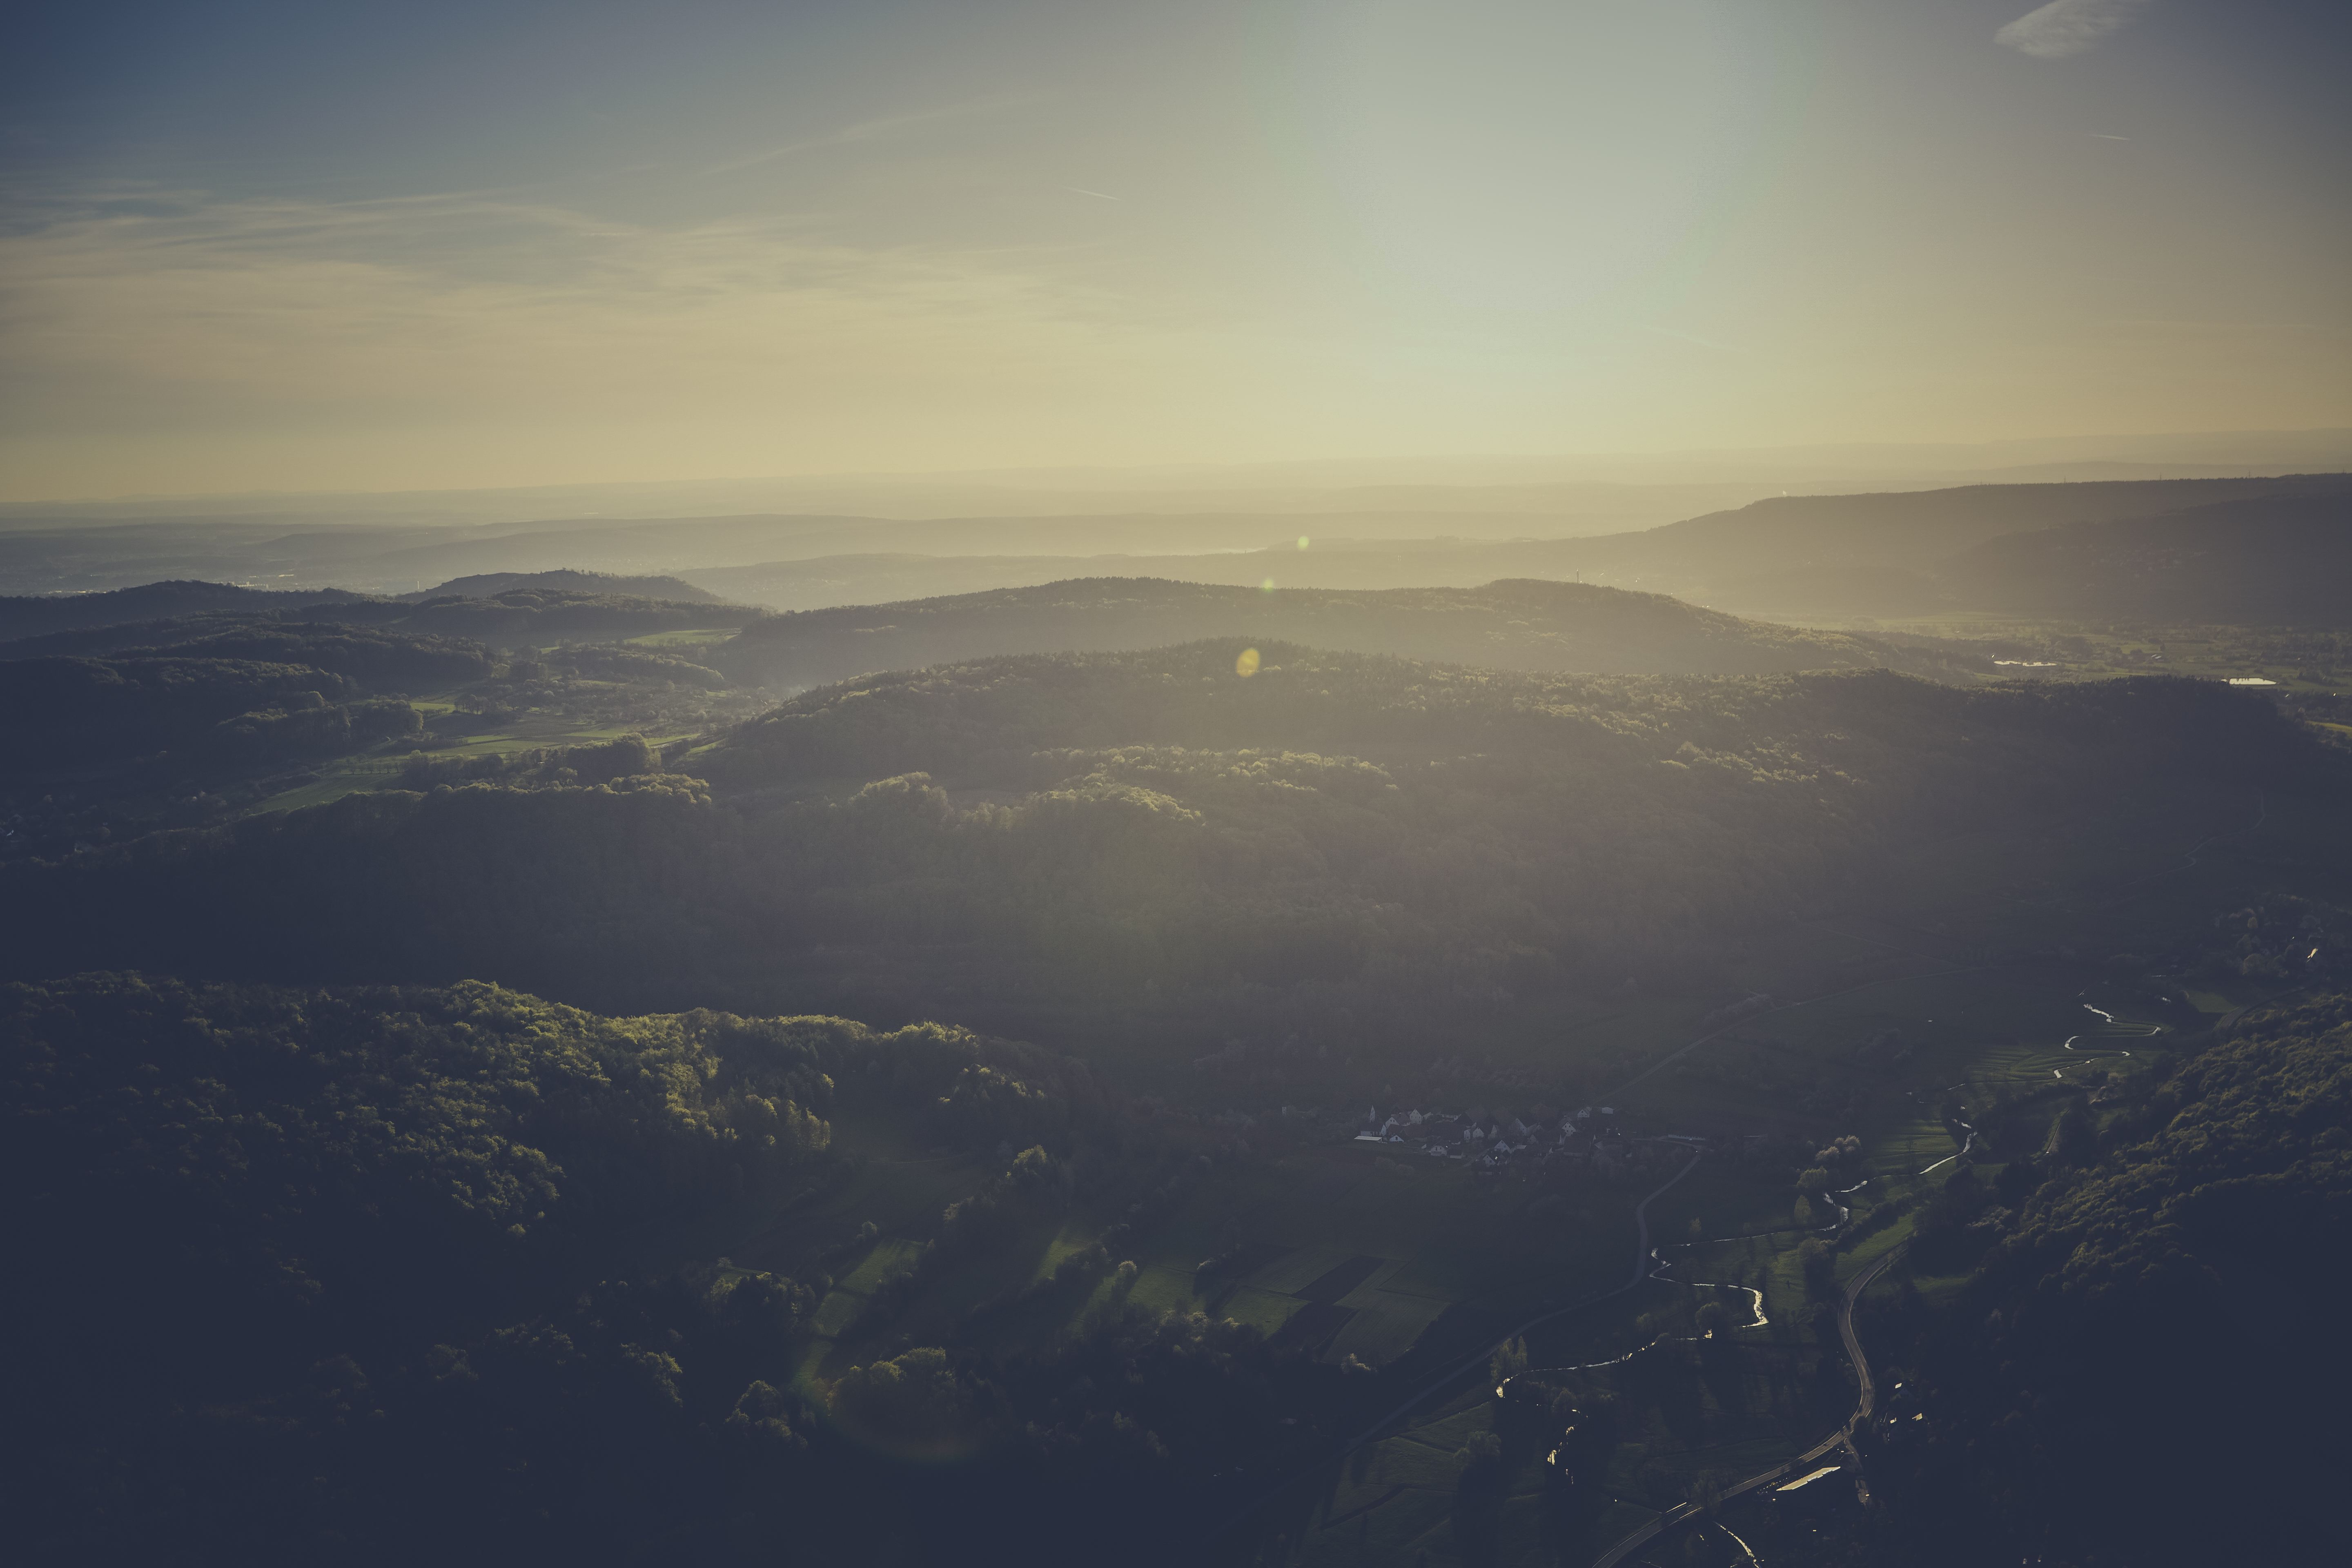
landscape, sea, coast, nature, horizon, mountain, light, cloud, sky, sun, fog, sunrise, sunset, sunlight, morning, hill, dawn, atmosphere, valley, mountain range, dusk, evening, flight, haze, summit, outdoors, landform, bird's eye view, aerial photography, atmospheric phenomenon, atmosphere of earth, mountainous landforms